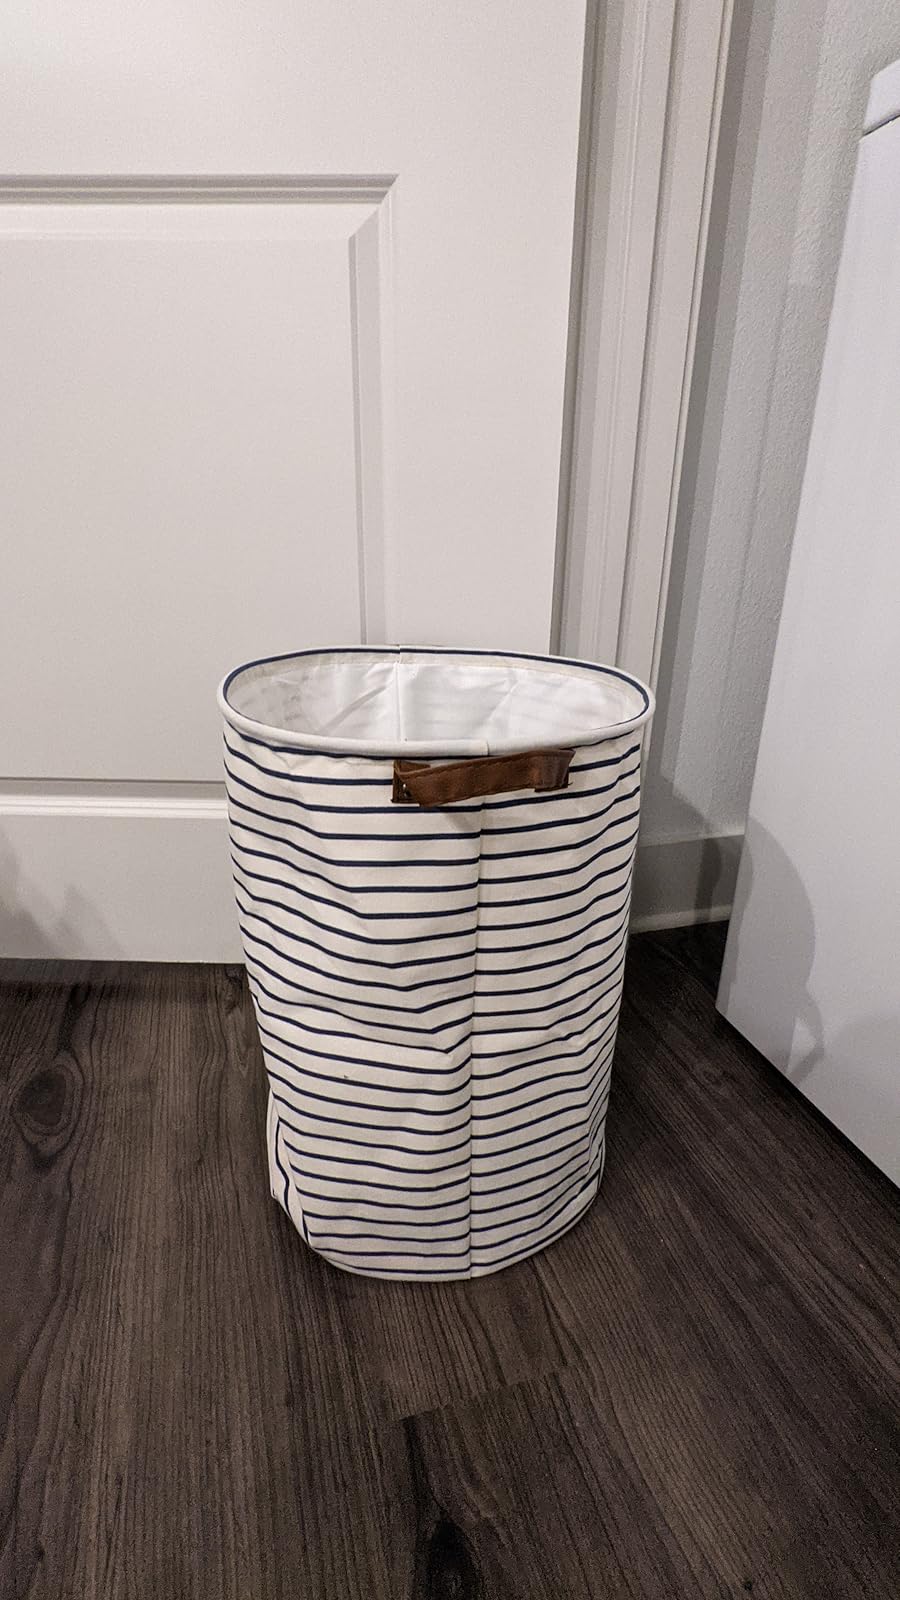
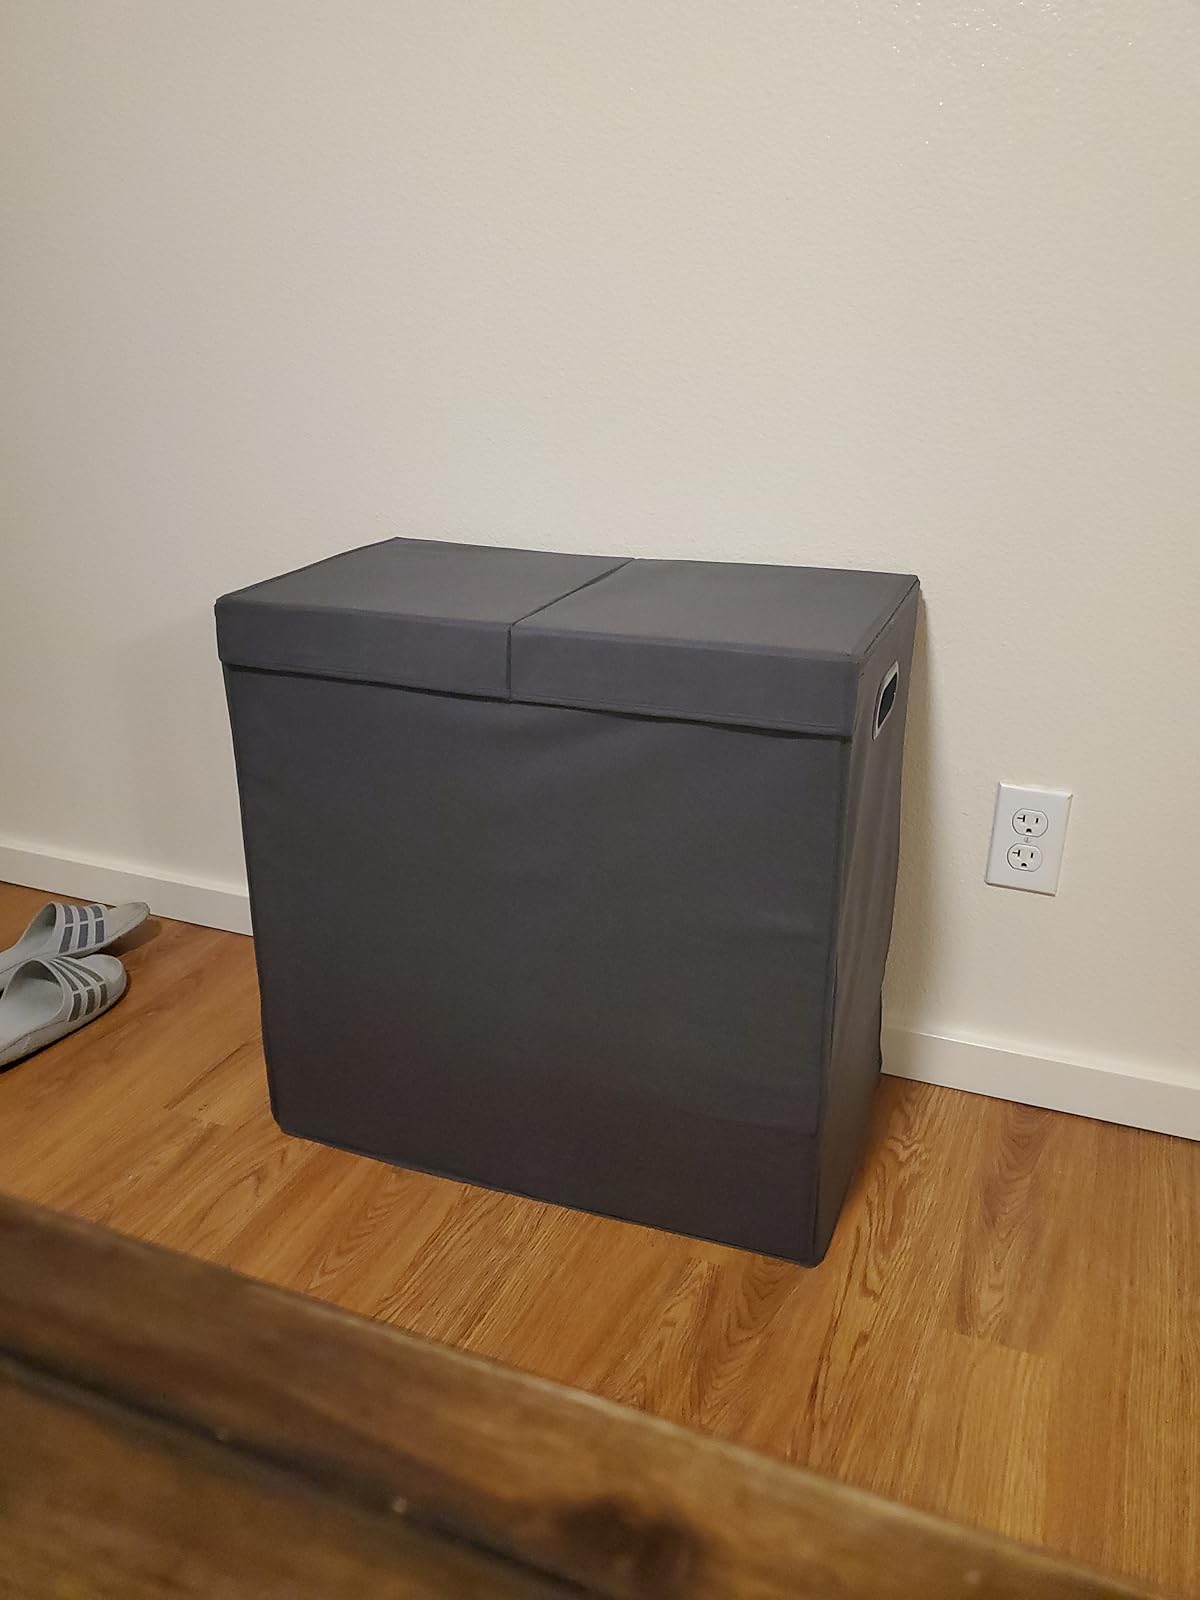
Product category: items_hamper
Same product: no